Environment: real
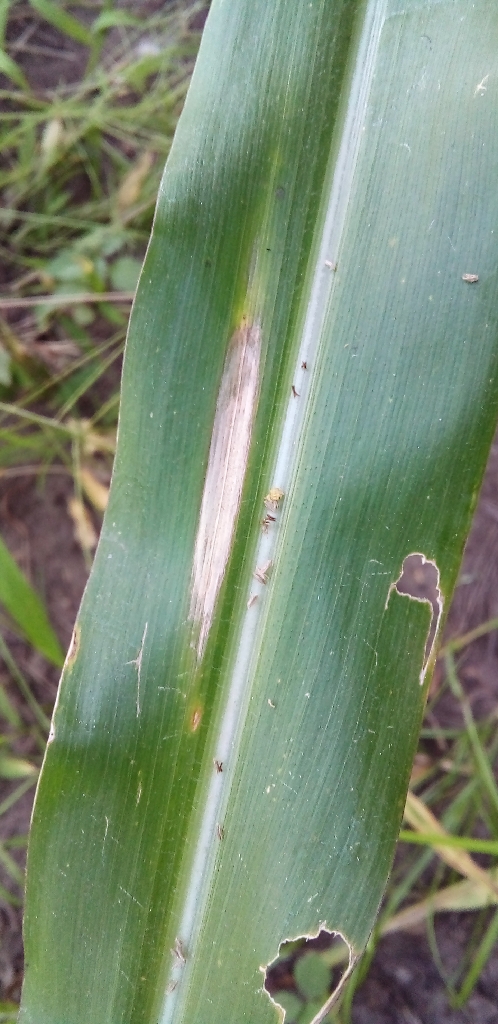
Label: northern_corn_leaf_blight